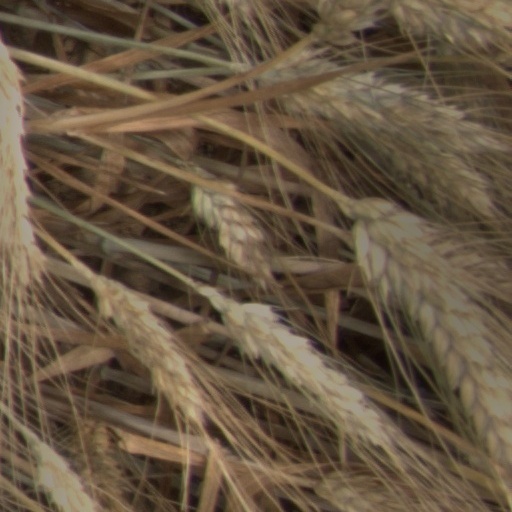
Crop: wheat